Malvika Bansod

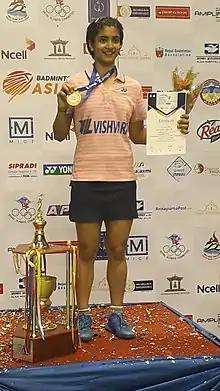
Bansod in 2019

Malvika Bansod (born 15 September 2001) is an Indian badminton player who plays for the national team.